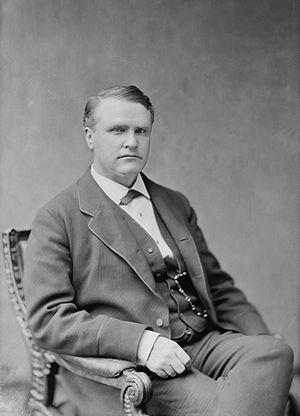
Les représentants du Nouveau-Mexique sont les membres de la Chambre des représentants des États-Unis élus pour l'État du Nouveau-Mexique.